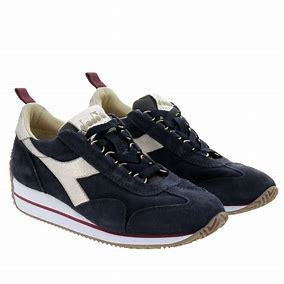
Brand: Diadora
Model: 100